1956 Hong Kong riots

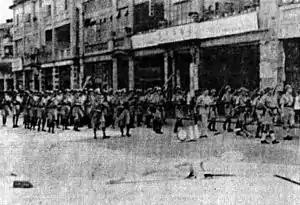
Members of the Hong Kong Police Force dispatched to quell the riots

The 1956 Hong Kong riots, also known as the Double Ten riots, were the result of escalating provocations between the pro-Kuomintang and pro-CCP camps on Double Ten Day, 10 October 1956.